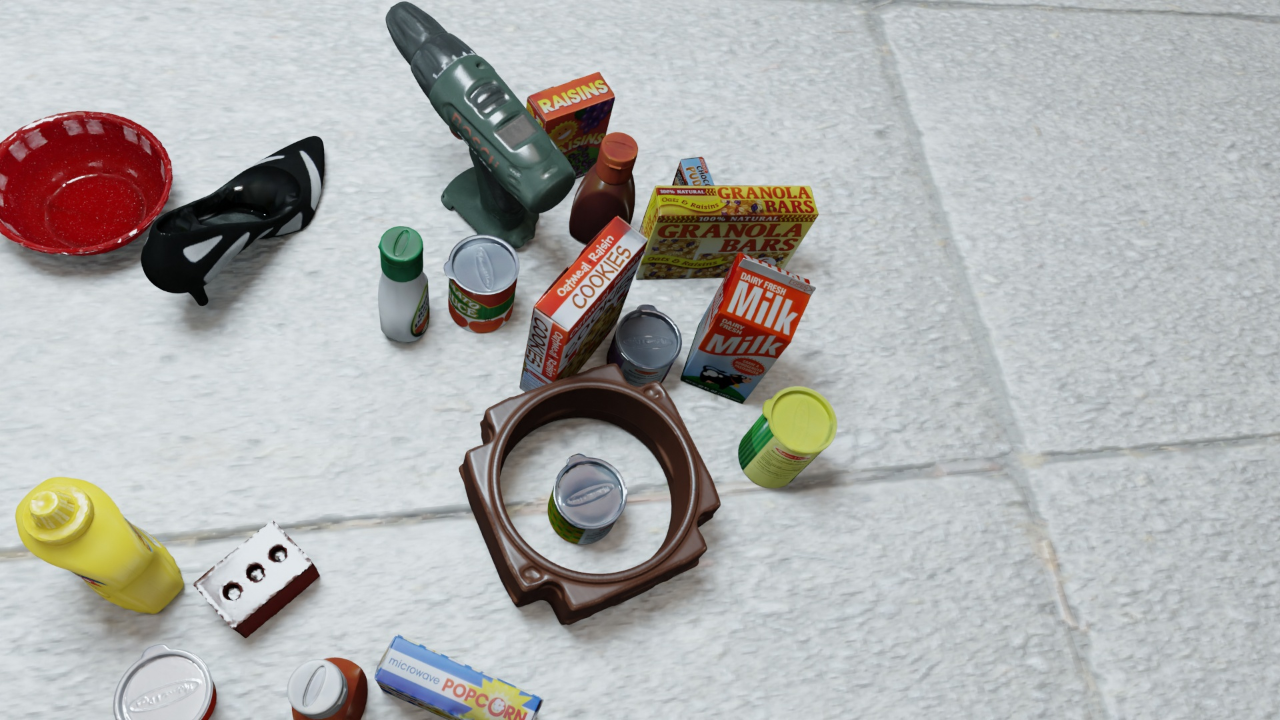
Question:
What five 2D points in pixel space define the grasp plane for the vibrant 3D can of tomato sauce with illustrations of tomatoes? Your answer should be as Grasp center: [], Left finger base: [], Right finger base: [], Left finger tip: [], Right finger tip: [].
Answer: Grasp center: [0.385156, 0.336111], Left finger base: [0.417969, 0.386111], Right finger base: [0.353125, 0.286111], Left finger tip: [0.4125, 0.423611], Right finger tip: [0.350781, 0.327778]